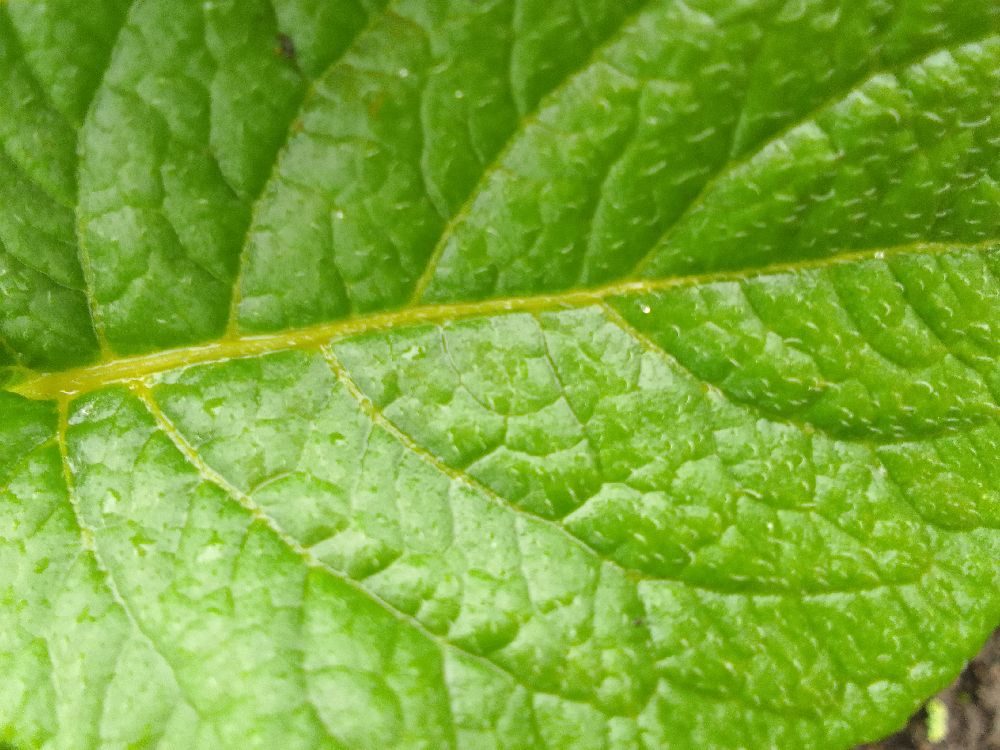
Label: Healthy